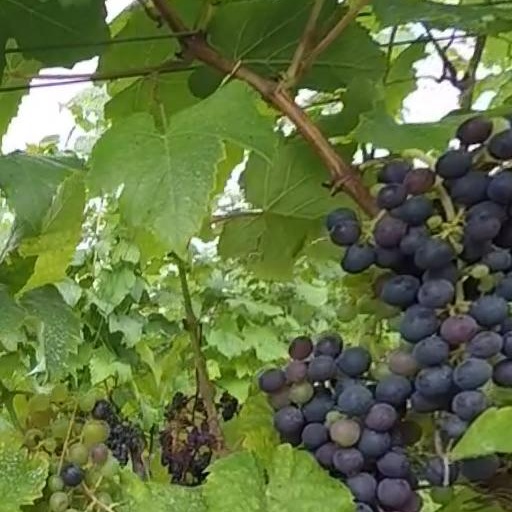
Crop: grape